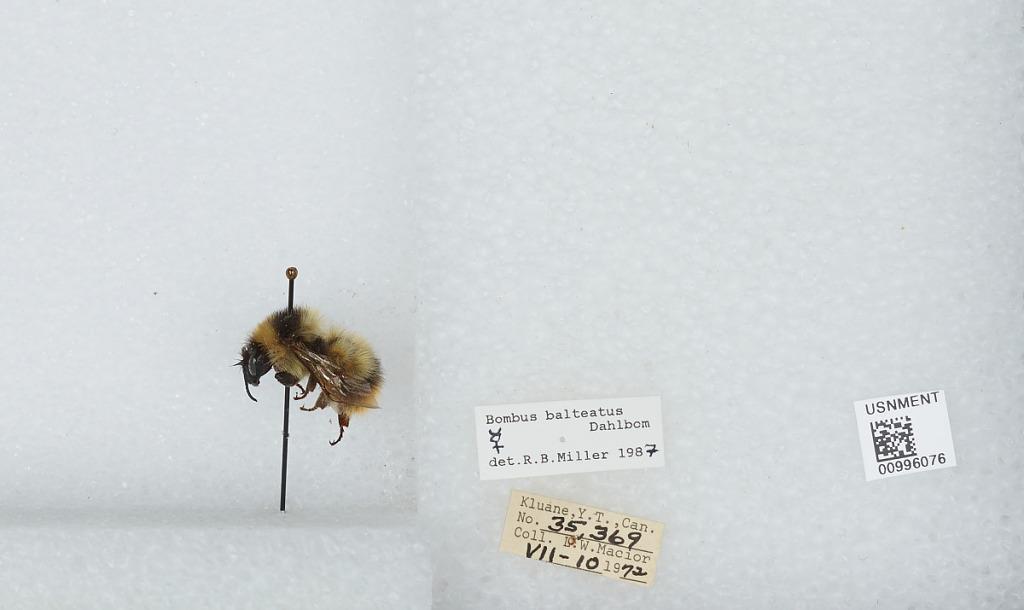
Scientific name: Bombus (Alpinobombus) balteatus Dahlbom
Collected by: L. Macior
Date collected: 1972-7-10
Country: Canada
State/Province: Yukon Territory
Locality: Kluane National Park Reserve
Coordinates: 60.75, -139.5
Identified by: Miller, R. B.